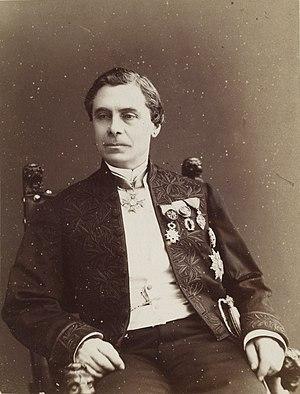
Pierre Emile Levasseur par Eugène Pirou en 1882
Pierre Émile Levasseur, né le 8 décembre 1828 à Paris, ville où il est mort le 10 juillet 1911, est un historien, économiste, statisticien et géographe français, administrateur du Collège de France de 1903 à sa mort.